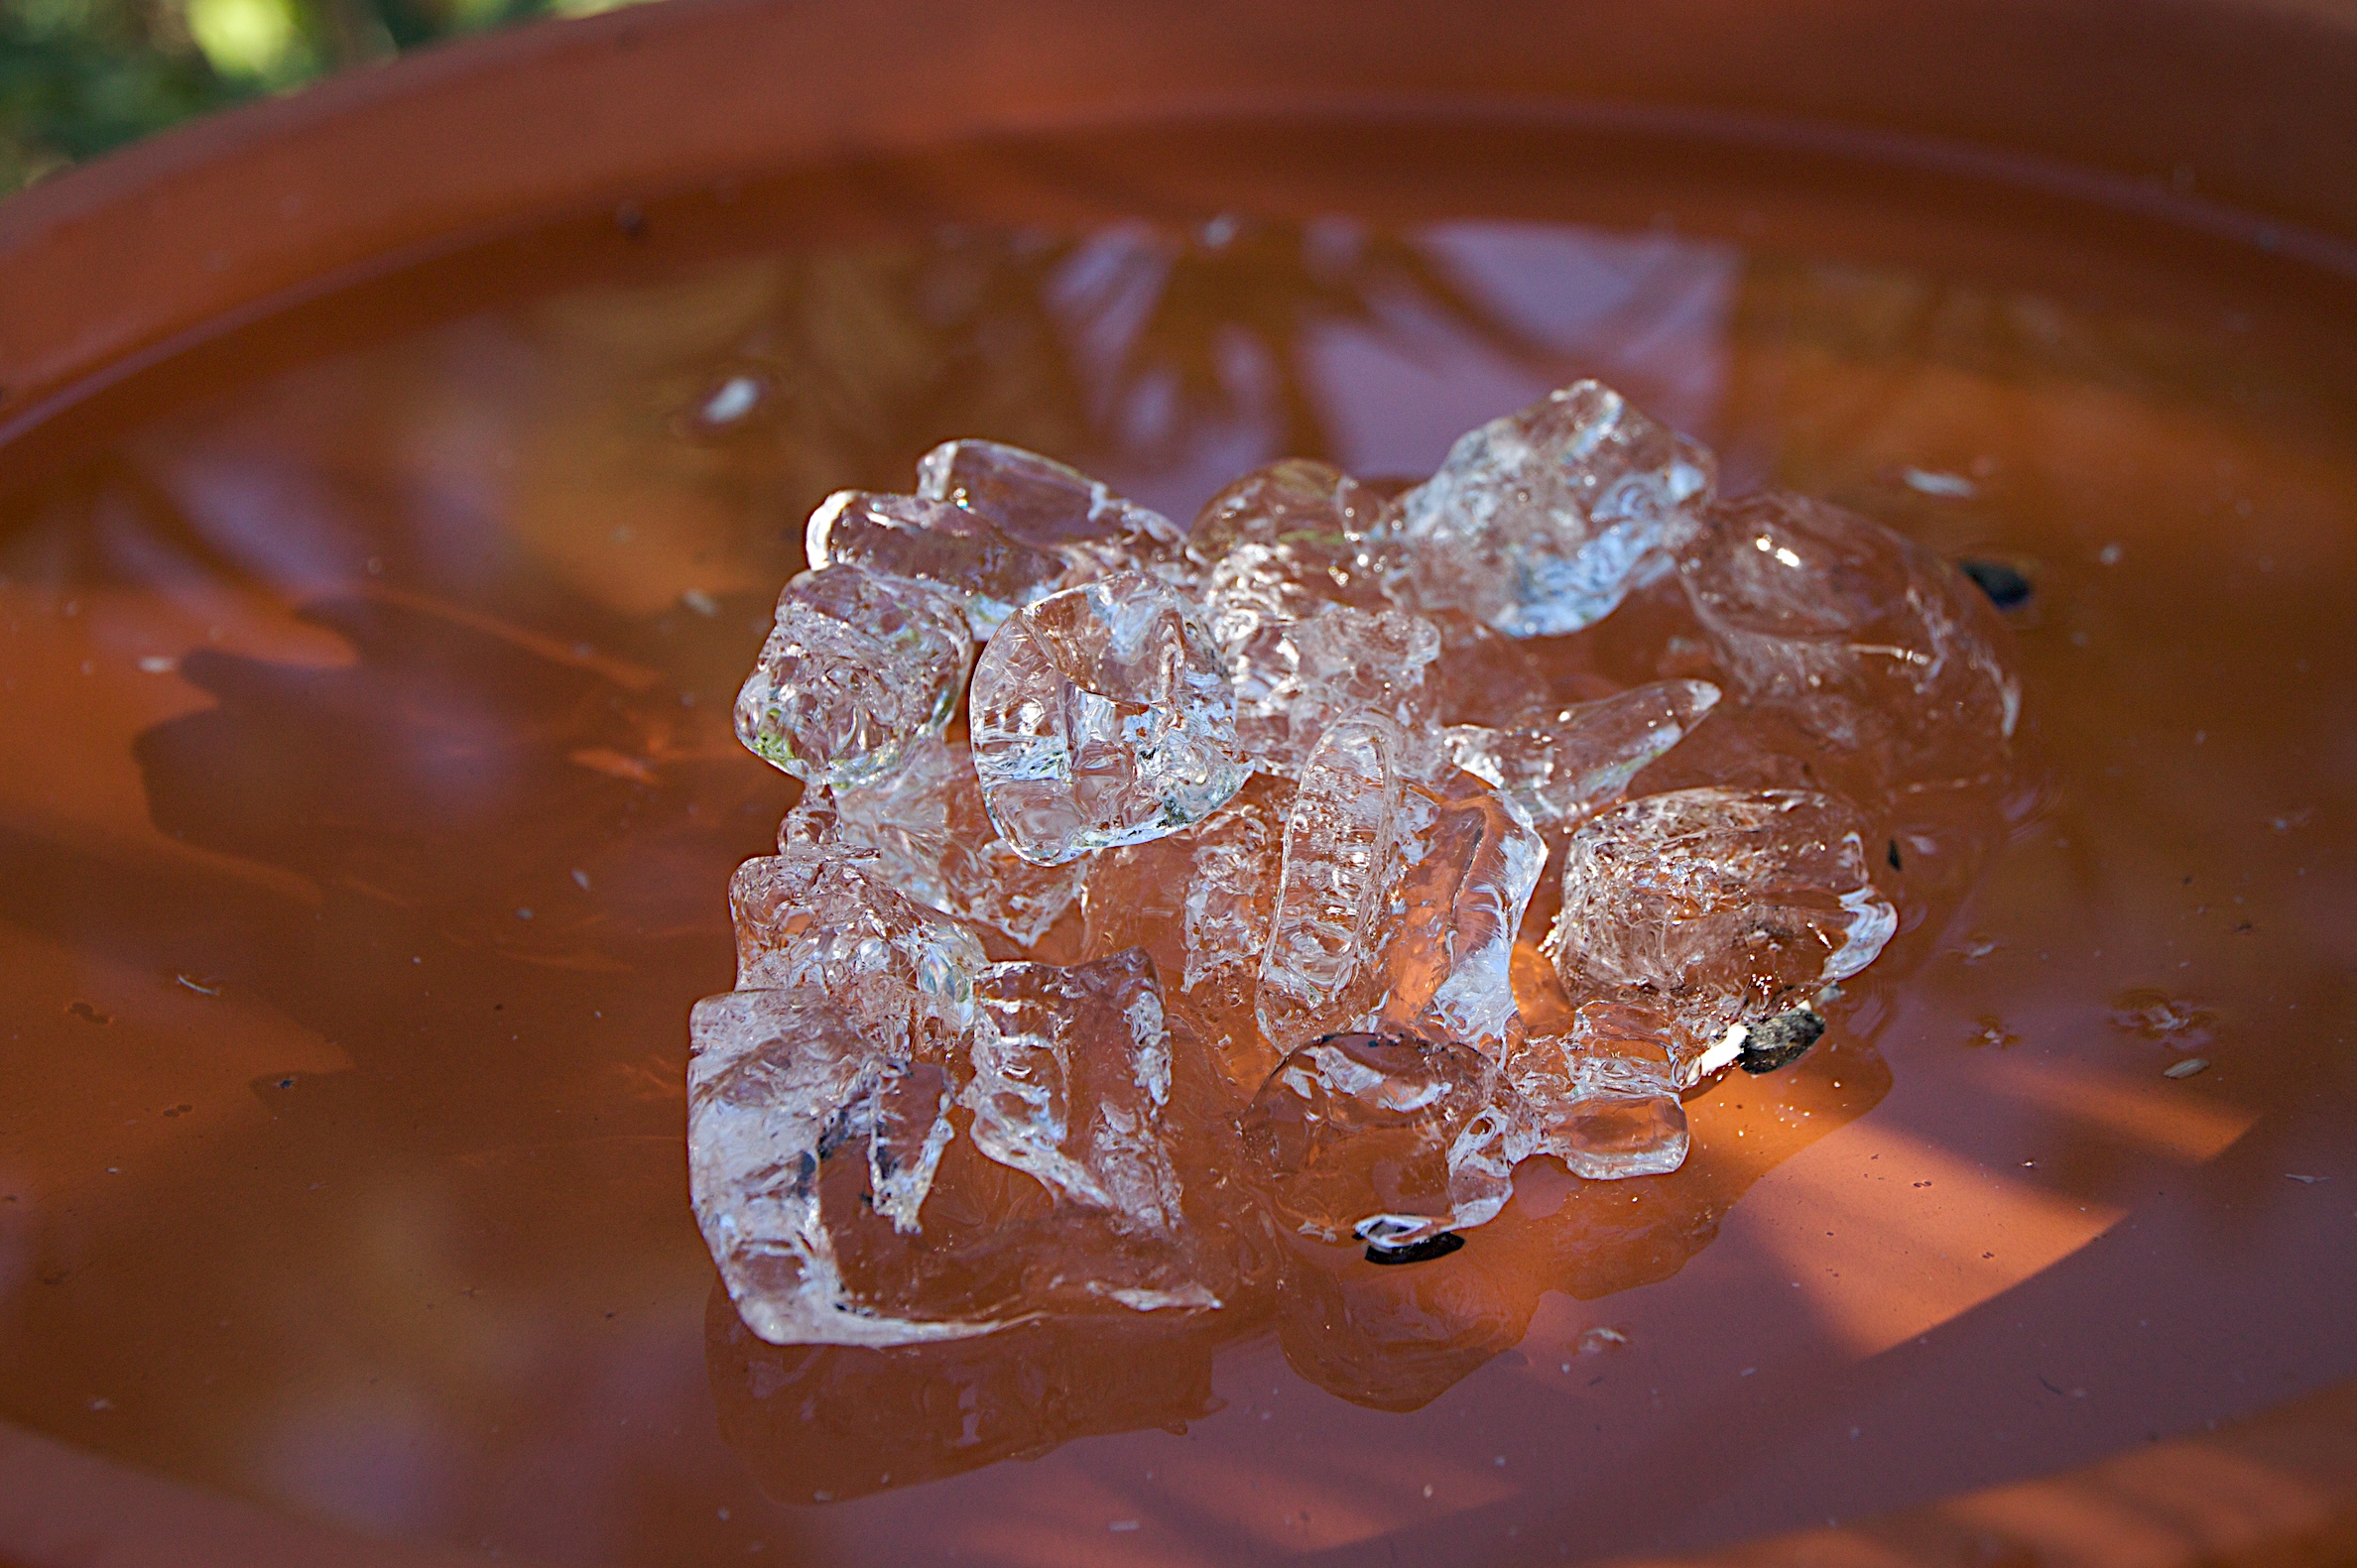
bird, leaf, flower, food, close up, sweetness, macro photography